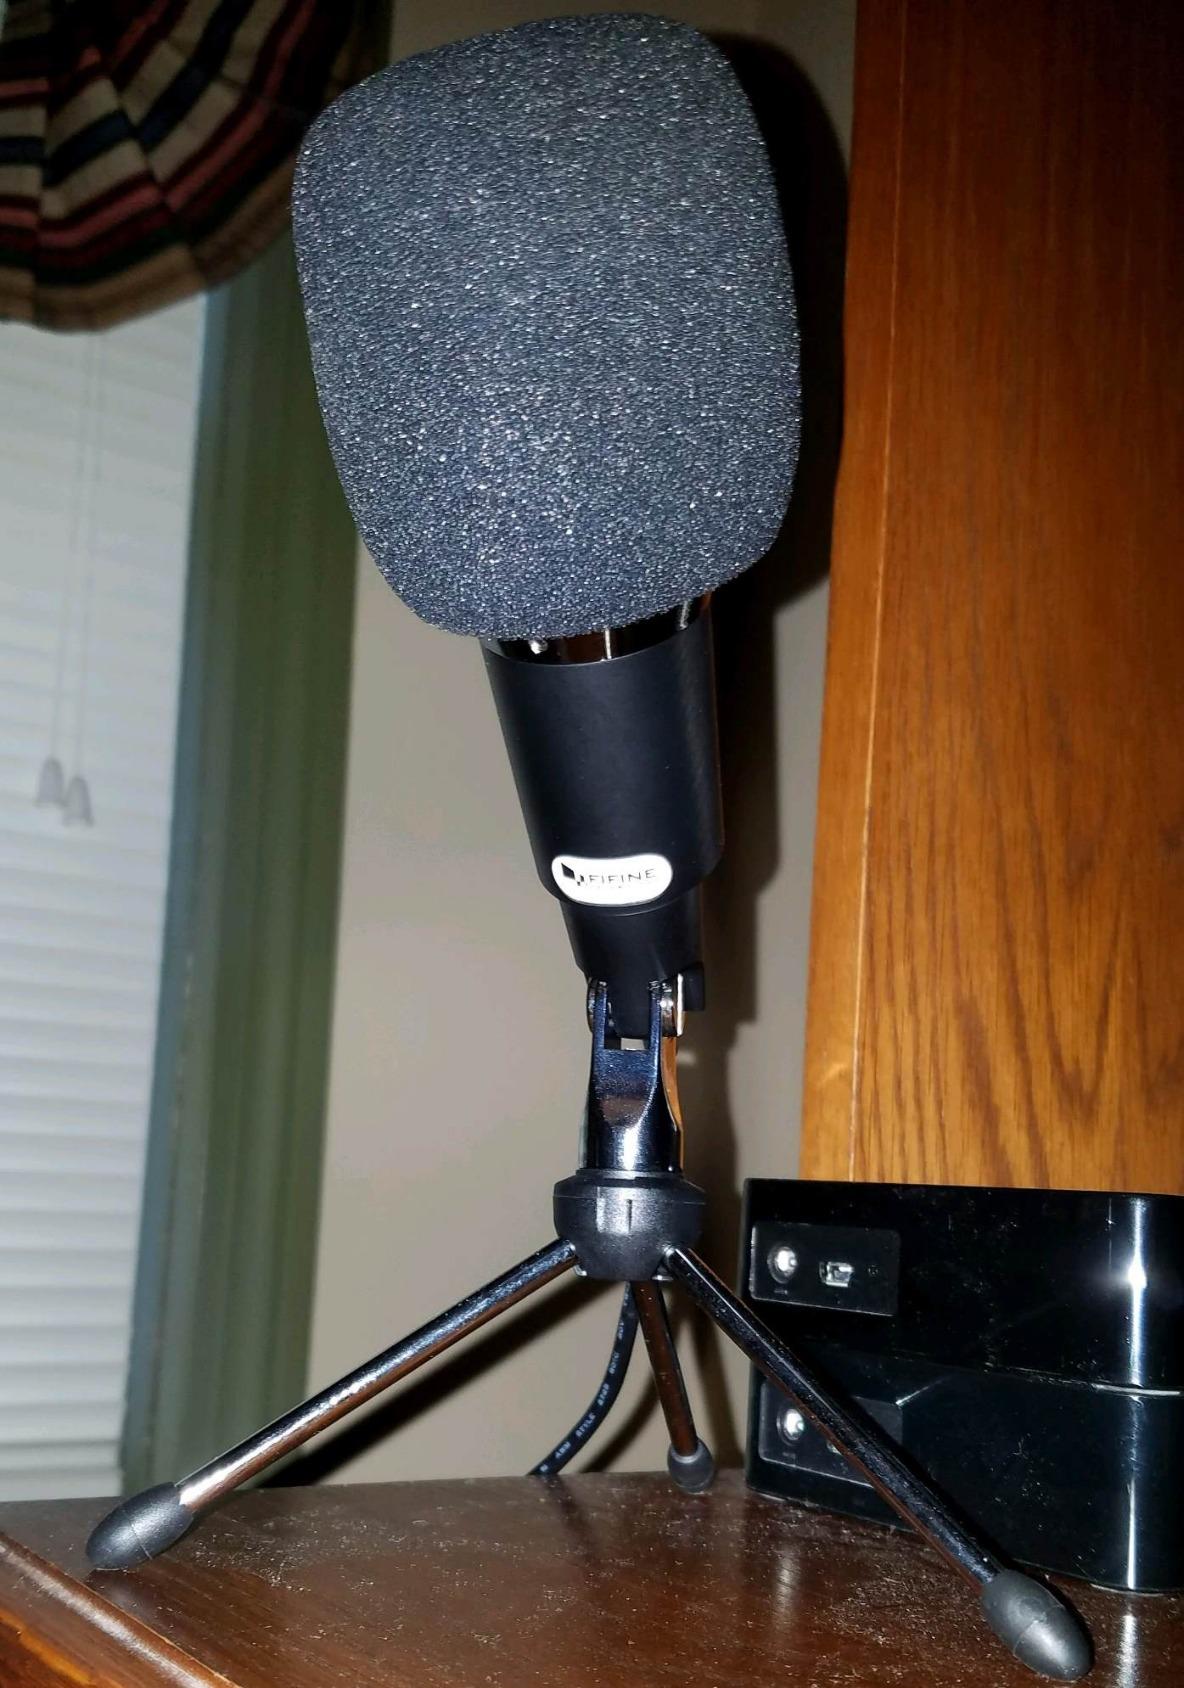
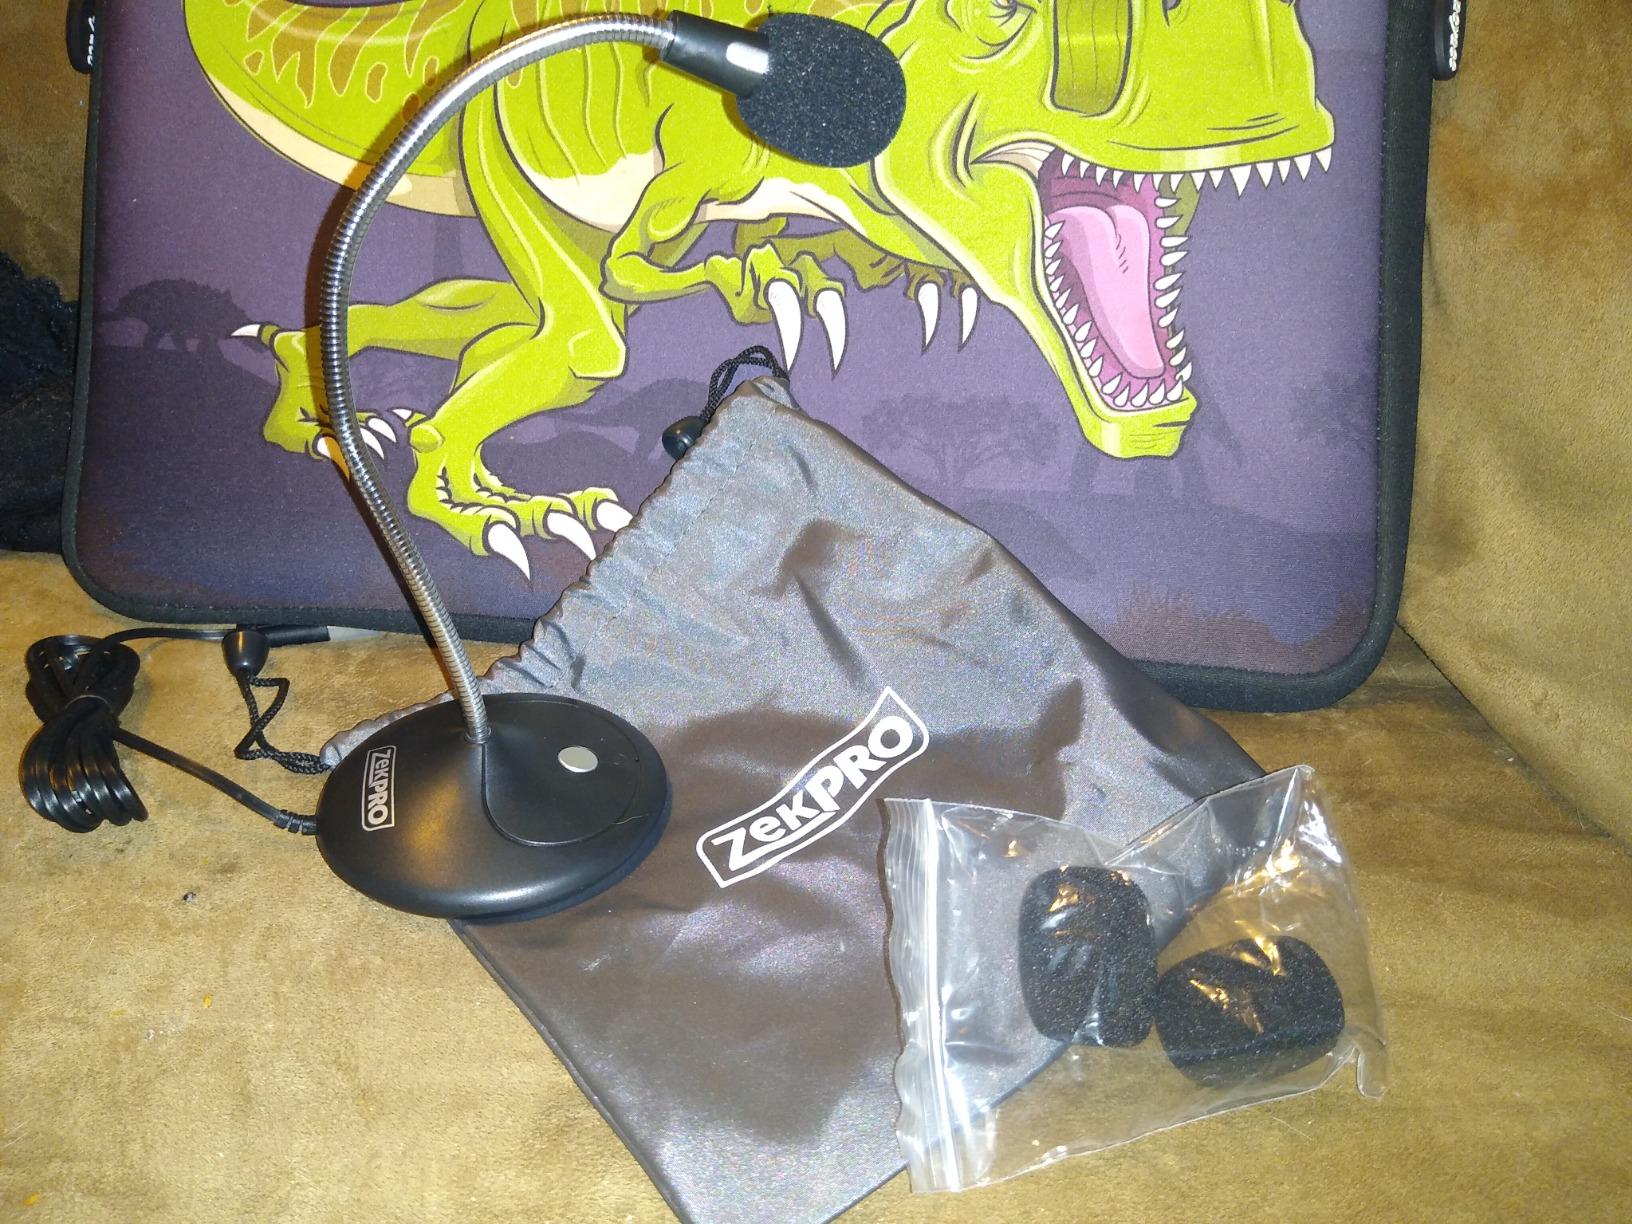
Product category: microphone
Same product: no